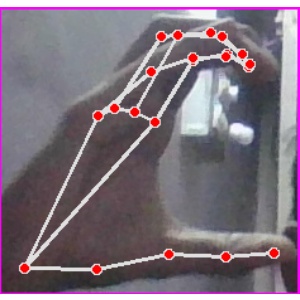
अक्षर: ऋ